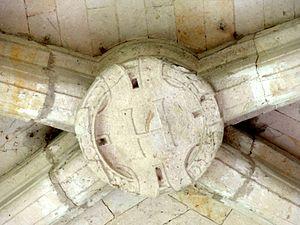
Clé de voûte (voir titre).
L'église Saint-Denis est une église catholique paroissiale située à Berville, dans le département du Val-d'Oise, en France. Son histoire reste encore à élucider. L'édifice associe un chœur gothique du XIIIᵉ siècle, austère et non voûté, à un transept et un clocher en bâtière de style flamboyant, et une nef Renaissance avec bas-côté. Comme l'indiquent deux clés de voûte, sa construction date du règne de Henri II. La construction aurait été prise en charge par le seigneur local, René de Bucy, que l'on sait proche d'Anne de Montmorency. C'est vraisemblablement sur cette base que l'on a attribué la nef et son portail occidental, qui a été plaqué devant la façade en 1552, au sculpteur Jean Goujon, architecte du roi impliqué dans le chantier du château d'Écouen. Si le transept et le clocher sont de bon niveau, c'est surtout pour ses parties Renaissance que l'église Saint-Denis est remarquable, car les nefs de style Renaissance sont peu nombreuses dans le Vexin. L'église est classée aux monuments historiques depuis 1920. Elle est aujourd'hui affiliée à la paroisse d'Avernes et Marines, et les célébrations eucharistiques s'y limitent à deux messes dominicales par an.